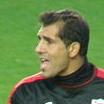
Age: 29